Golf club

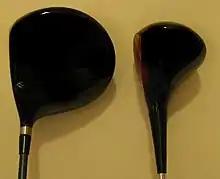
Golf woods

"Woods" are long-distance clubs, meant to drive the ball a great distance down the fairway towards the hole. They generally have a large head and a long shaft for maximum club speed. Historically, woods were made from persimmon wood, although some manufacturers—notably Ping—developed laminated woods.